Sayo Hayakawa

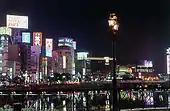
Nakasu at night

Hayakawa's nightwork career began immediately after dropping out of high school, when she began working at a Nakasu, Fukuoka hostess bar where she instantly became the top hostess. At the age of 18, she was headhunted as "mama" by another hostess bar in Nakasu, becoming a "mama" even though she was a minor, and leading the bar to astonishing financial success. She was in Nakasu until she moved to Tokyo at the age of 21.